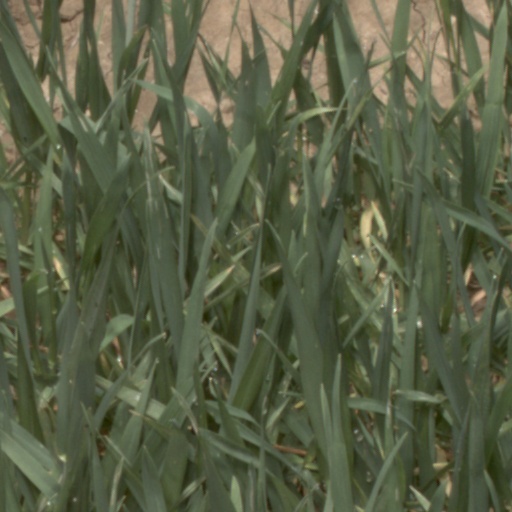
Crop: wheat